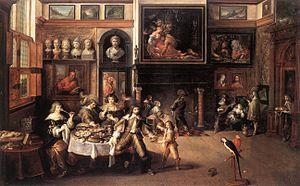
L'Incrédulité de saint Thomas est un triptyque peint par Pierre Paul Rubens entre 1613 et 1615. Il est conservé au musée royal des beaux-arts d'Anvers en Belgique.
Samson et Dalila est un tableau du peintre baroque flamand Pierre Paul Rubens réalisé entre 1609 et 1610.